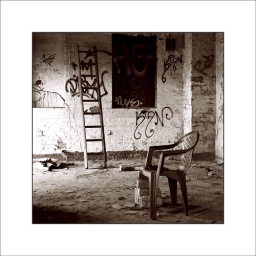
I took this in an abandoned ship yard on the river Tyne, in the north east of England.